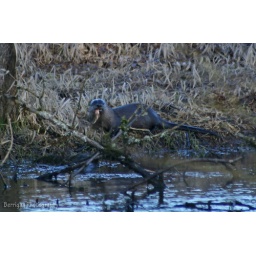
A river otter eats his lunch (that is a fish in his mouth) at the Ridgefield National Wildlife Refuge.2-16-2009